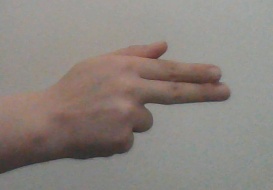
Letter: ghain